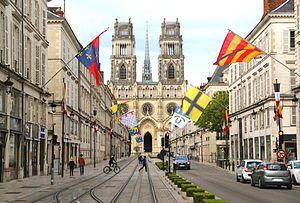
Rue Jeanne d'Arc, Orléans, Mai 2017.
L’unité urbaine d'Orléans est une unité urbaine française centrée sur la ville d'Orléans dans le département du Loiret et la région Centre-Val de Loire.